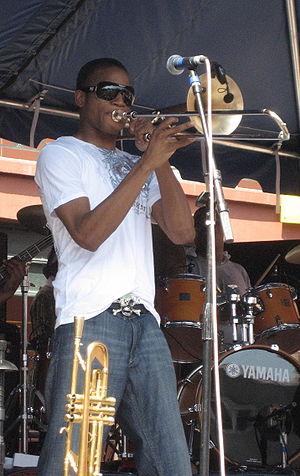
Troy Andrews, né le 2 janvier 1986 à La Nouvelle-Orléans, est un tromboniste et trompettiste américain. Il est le petit frère du trompettiste James Andrews et le petit-fils du chanteur-compositeur Jessie Hill. Troy Andrews joue du trombone dans les fanfares depuis l'âge de six ans, d'où son surnom « Trombone Shorty ».